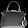
Label: Bag